E. A. Bushnell

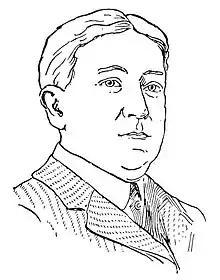

Elmer Andrews Bushnell (July 30, 1872 - January 27, 1939) was an American cartoonist, known for his political cartoons. Historians Alan Marcus and Zane Miller have credited Bushnell with a part in the downfall of George B. Cox.